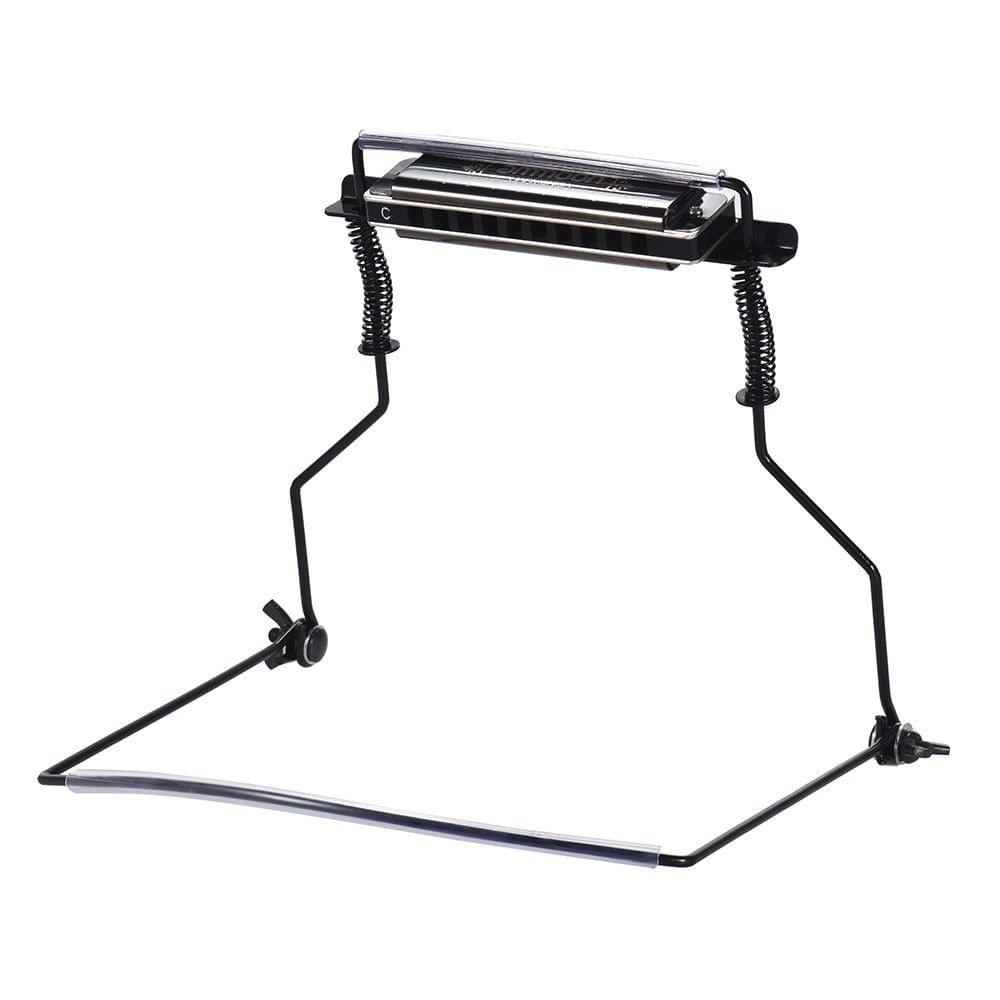
Metal Harmonica Mouth Organ Holder Harmonica Neck Stand - 24 Holes
Features:Metal neck holder designed for 24-hole harmonicas hands free playing.Rotatable and collapsible you can adjust its angle to make it fit better.The sturdy metal frame with spring tension wrapped by soft resin pad can clamp your harmonica easily and tightly with no scratches.And the neck brace part also wrapped by soft resin pad no uncomfortableness when playing harmonica.With it you can play guitar/ electronic keyboard and harmonica at the same time.Specifications:Color: BlackMaterial: Metal + ResinFits for: 24 Hole HarmonicasItem Weight: 117g / 4.1ozNote:The harmonicas showed in the pictures is not included.Package List:1 * Harmonica Holder
Brand: TAURUS
Category: Arts & Entertainment > Hobbies & Creative Arts > Musical Instrument & Orchestra Accessories > Woodwind Instrument Accessories > Harmonica Accessories > Harmonica Holders